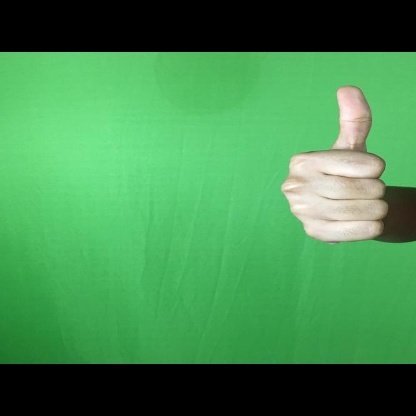
Mudra: Sikharam